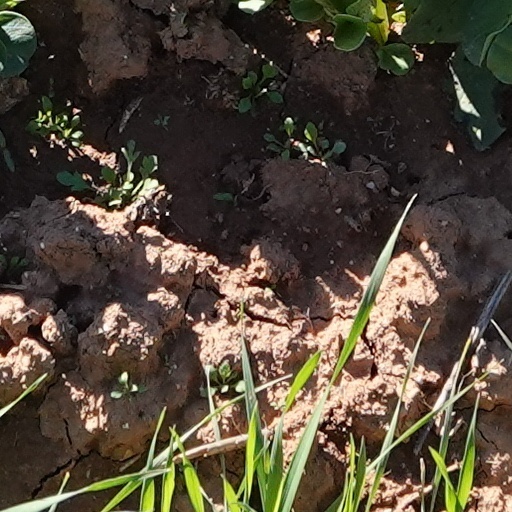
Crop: wheat